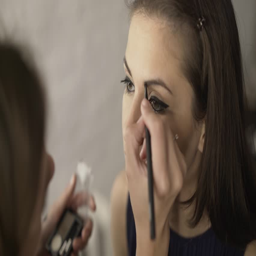
hand of an unrecognizable make up artist working with brows of a girl with fair hair .